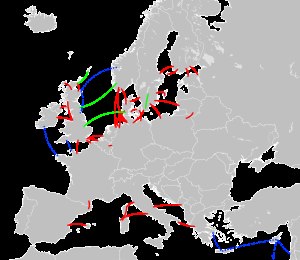
HVDC
     Eksisterende kabelforbindelser      Under konstruktion      Foreslået
HVDC - eller High-voltage direct current - er et transmissionssystem, der anvender jævnstrøm til overføring af elektrisk energi til forskel fra almindelige vekselstrømsledninger i transmissionsnettet.